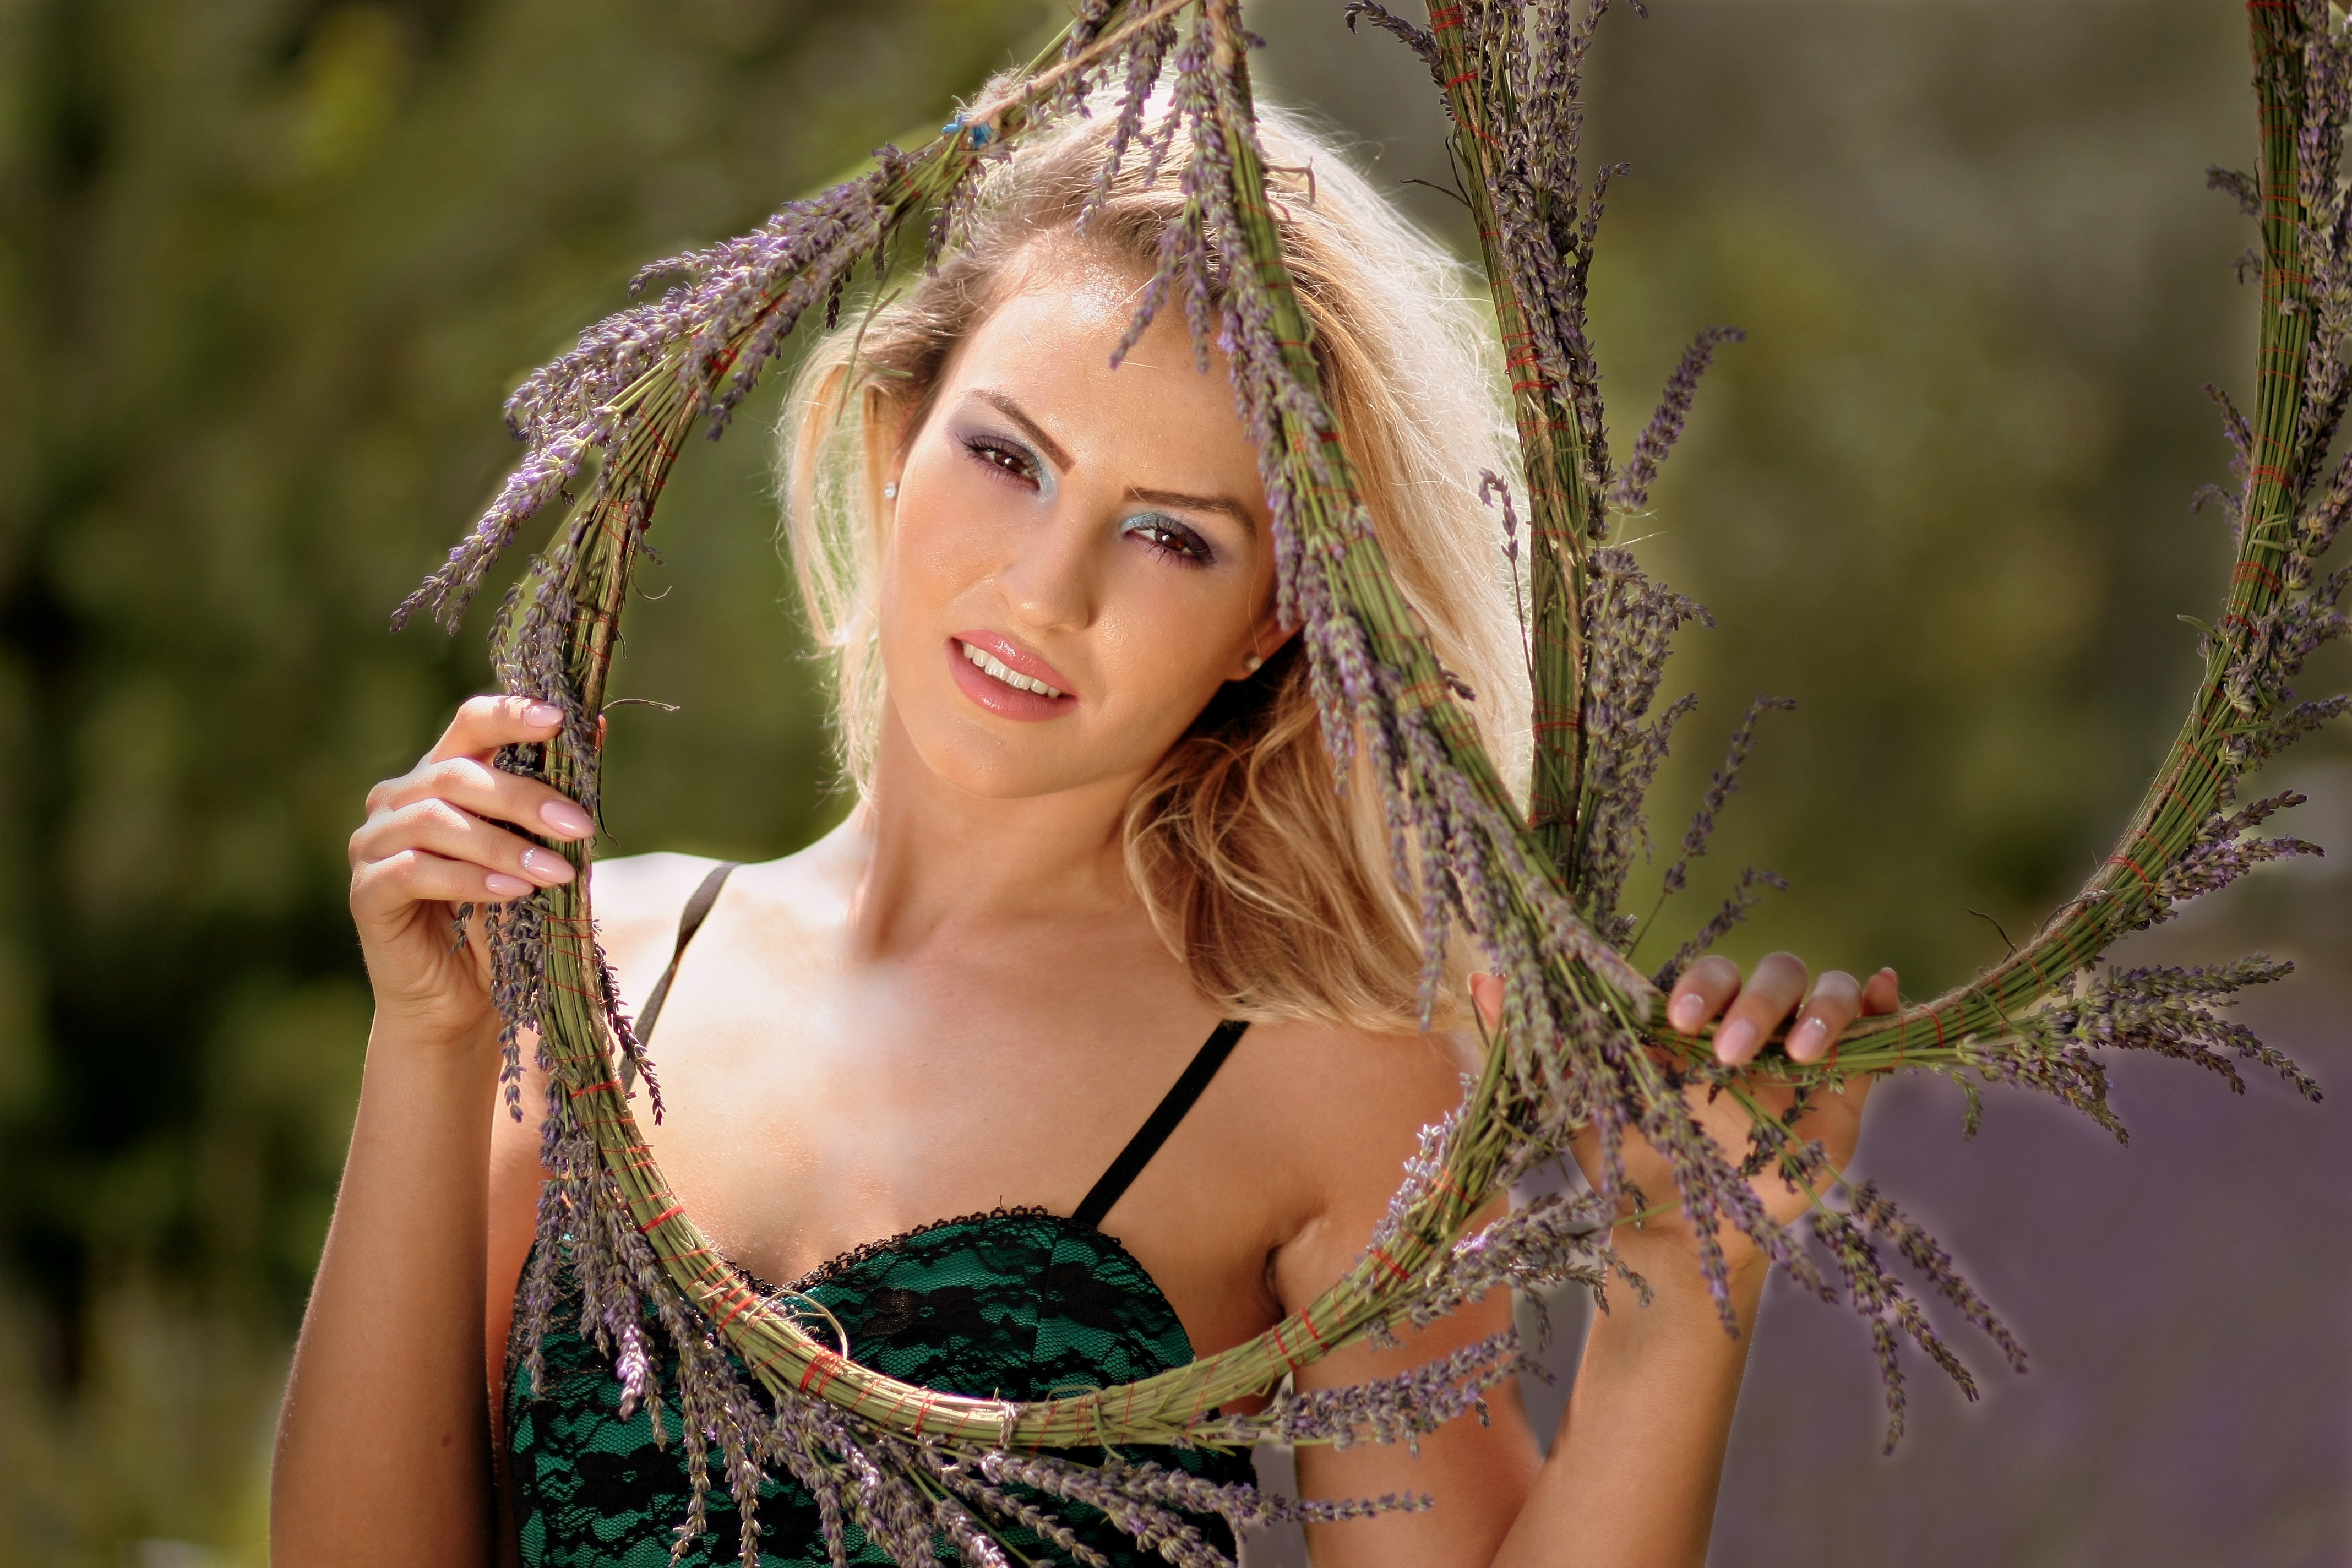
nature, person, girl, woman, photography, flower, portrait, model, spring, fashion, clothing, lady, blonde, lavender, hairstyle, long hair, flowers, human body, dress, eye, photograph, skin, beauty, blond, abdomen, photo shoot, brown hair, mov, portrait photography, art model